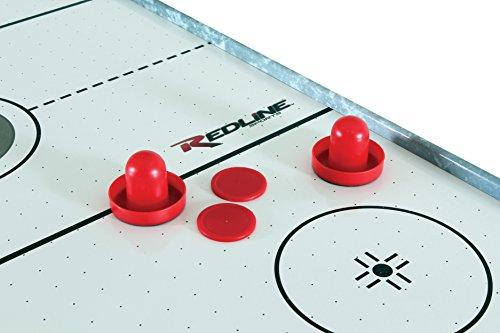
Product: Redline Acclaim 4.5’ Air Powdered Hockey Table with 110V Motor and Includes 2 Strikers and 2 Pucks
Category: Sports & Outdoors | Sports & Fitness | Leisure Sports & Game Room | Arcade & Table Games | Air Hockey
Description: Includes: 2 Strikers and 2 Pucks.
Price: $62.50
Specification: Product Dimensions:         54 x 27 x 54 inches ; 39 pounds    |Shipping Weight: 50.3 pounds (View shipping rates and policies)|ASIN: B0062CRTC2|Item model number: G03234RW|    #103    in Air Hockey Tables & Equipment